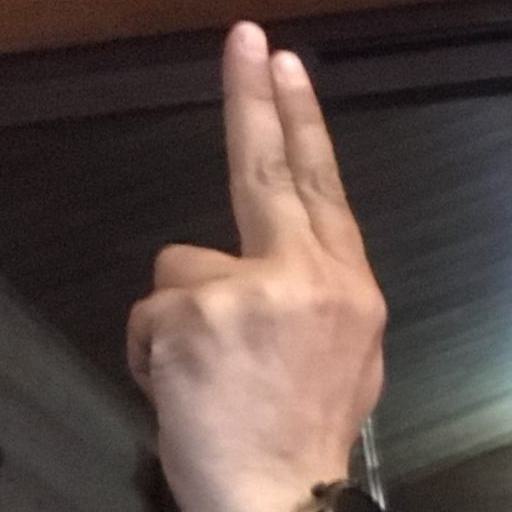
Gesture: two_up_inverted